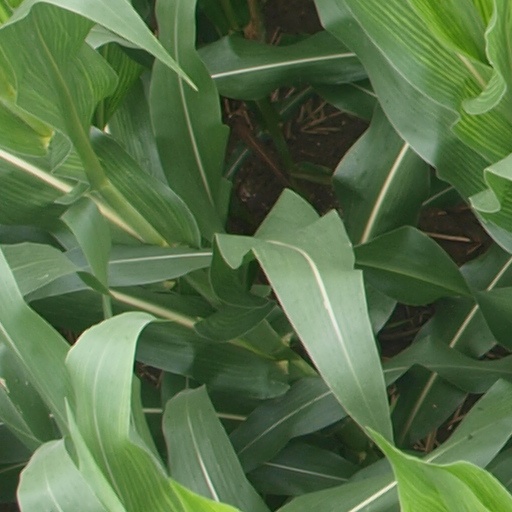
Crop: maize; corn